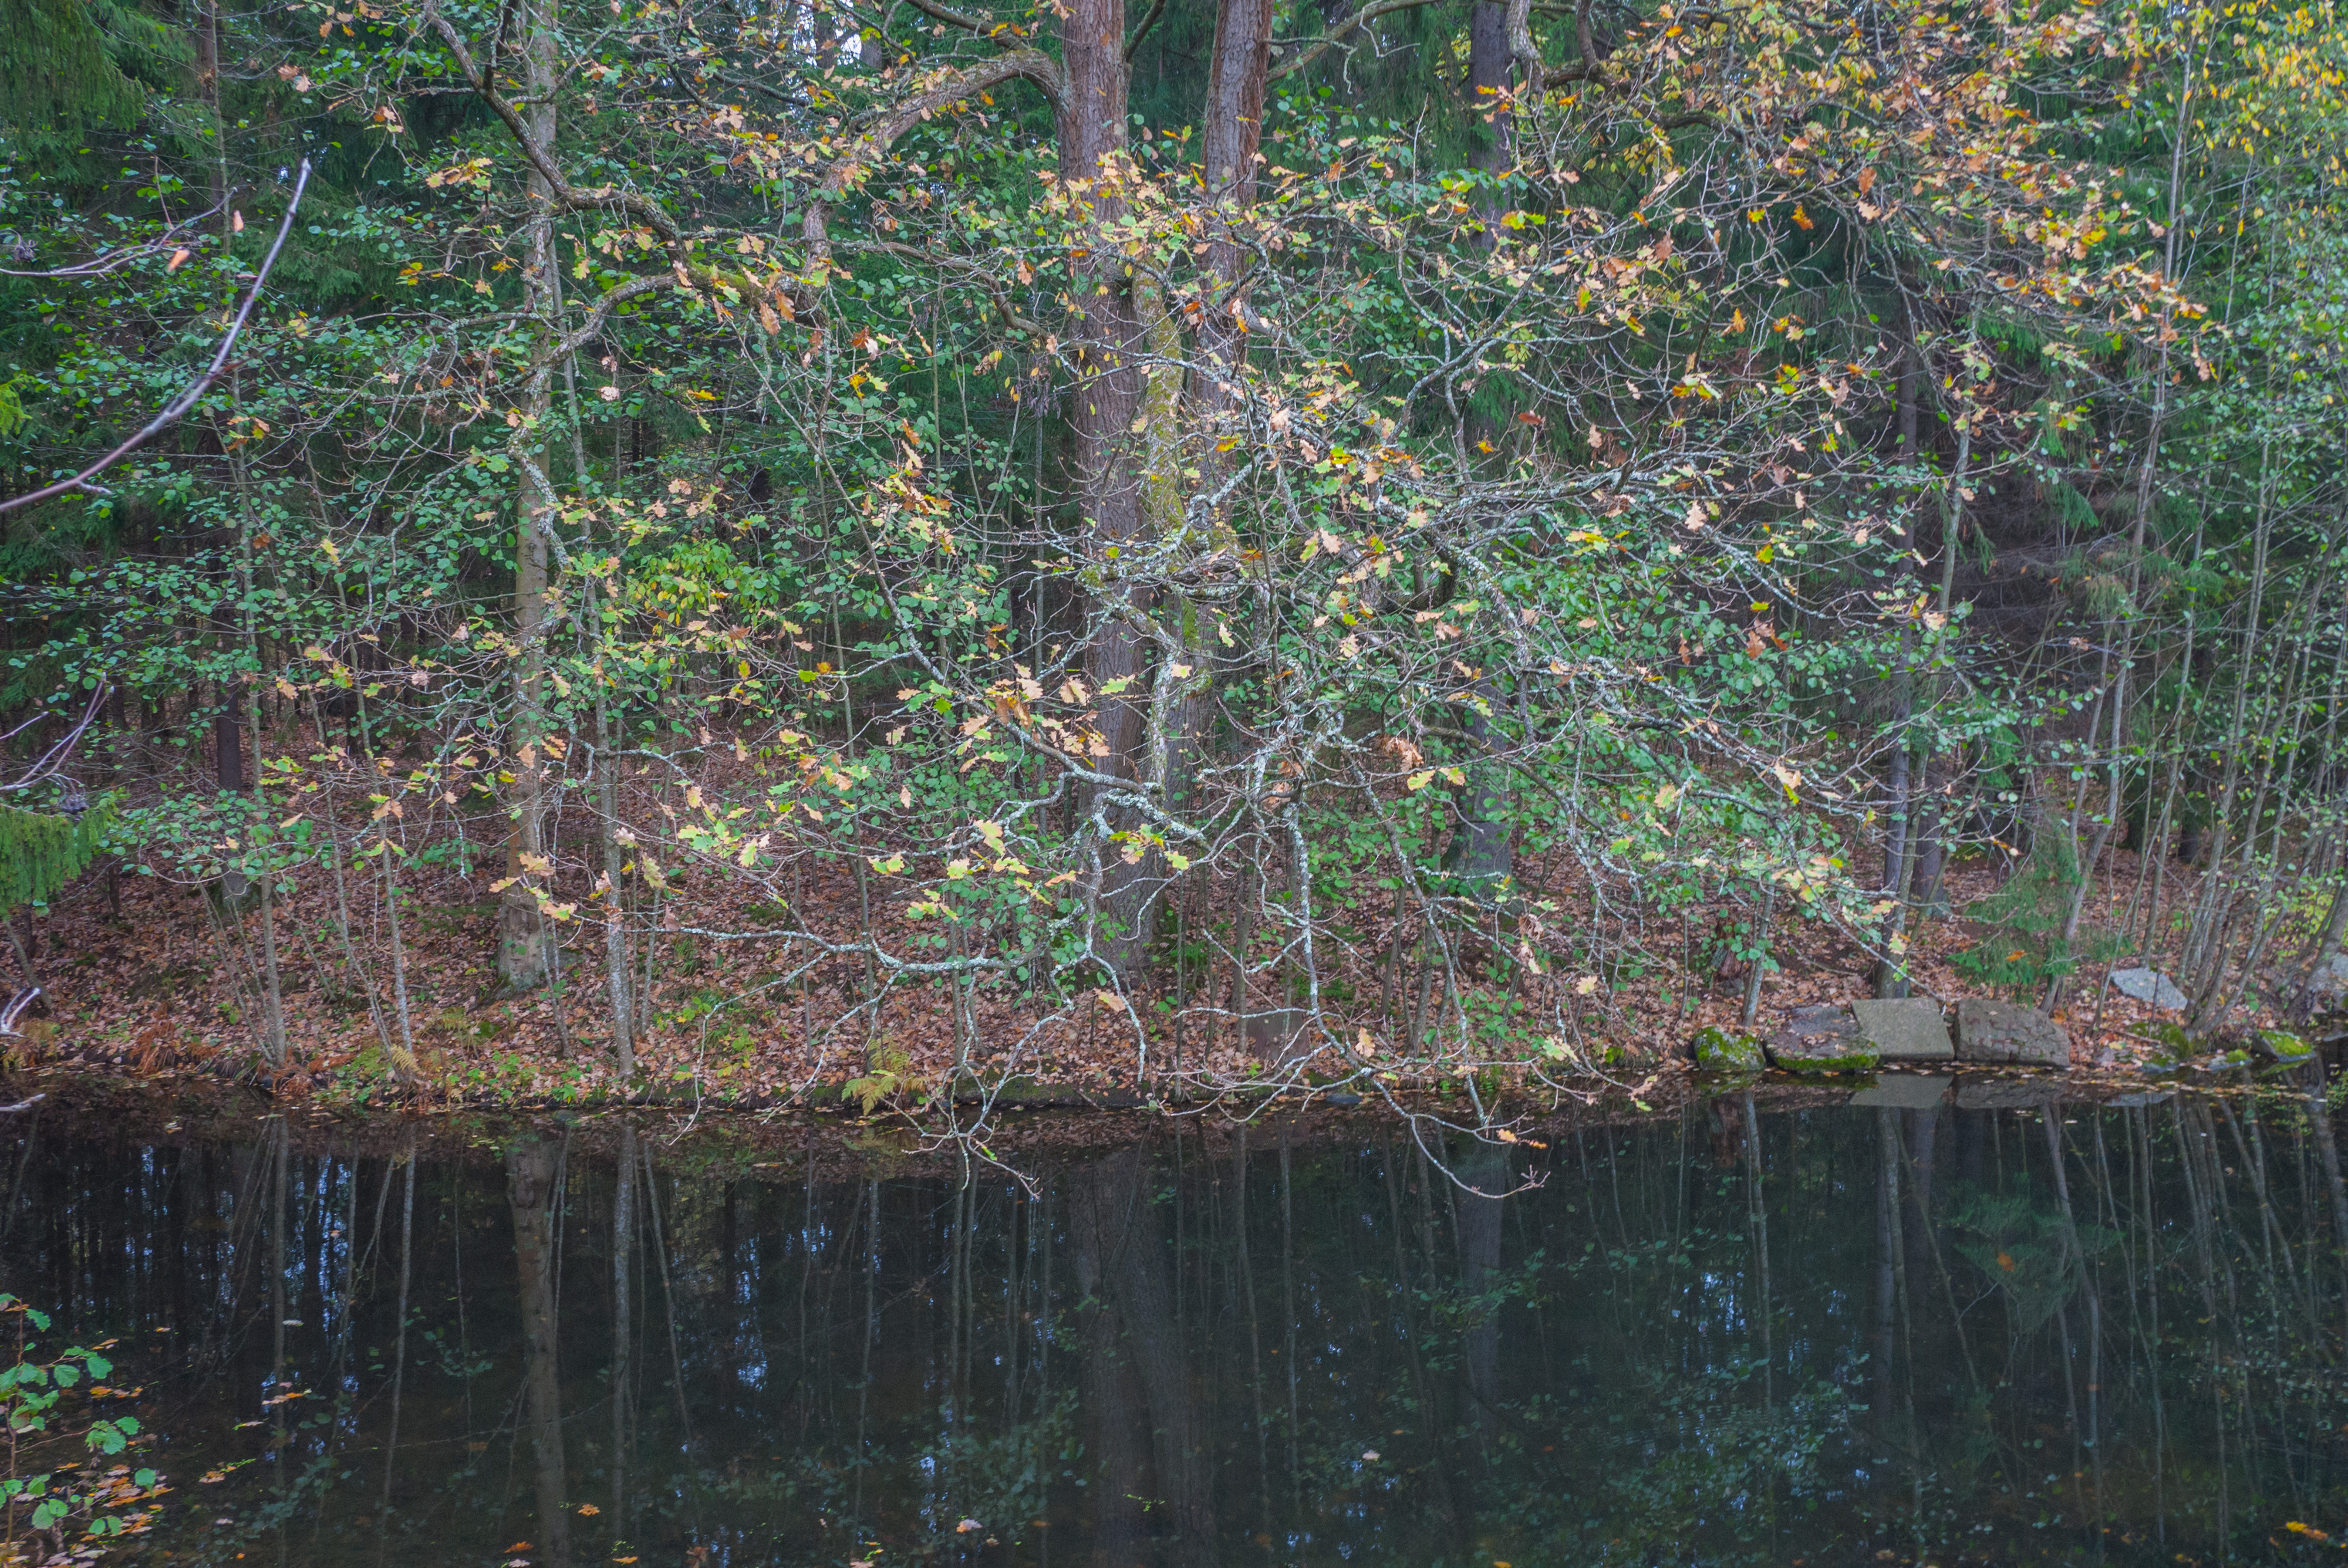
image, vegetation, tree, natural environment, nature reserve, bayou, bank, riparian forest, reflection, swamp, biome, wetland, forest, water, plant, riparian zone, watercourse, pond, branch, river, wildlife, marsh